The Big Bopper

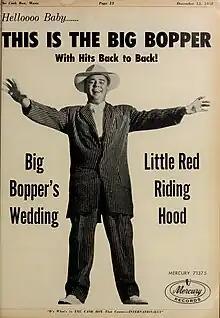
Advertisement featured in "Cashbox" magazine, 13 December 1958

Richardson, who played guitar, began his musical career as a songwriter. George Jones later recorded Richardson's "White Lightning", which became Jones's first No. 1 country hit in 1959 (#73 on the pop charts). Richardson also wrote "Running Bear" for Johnny Preston, his friend from Port Arthur, Texas. The inspiration for the song came from Richardson's childhood memory of the Sabine River, where he heard stories about Indian tribes. Preston's recording was not released until August 1959, six months after Richardson's death. The song became a No. 1 hit for three weeks in January 1960. The man who launched Richardson as a recording artist was Harold "Pappy" Daily from Houston. Daily was promotion director for Mercury and Starday Records and signed Richardson to Mercury. Richardson's first single, "Beggar to a King", had a country flavor, but failed to gain any chart action.